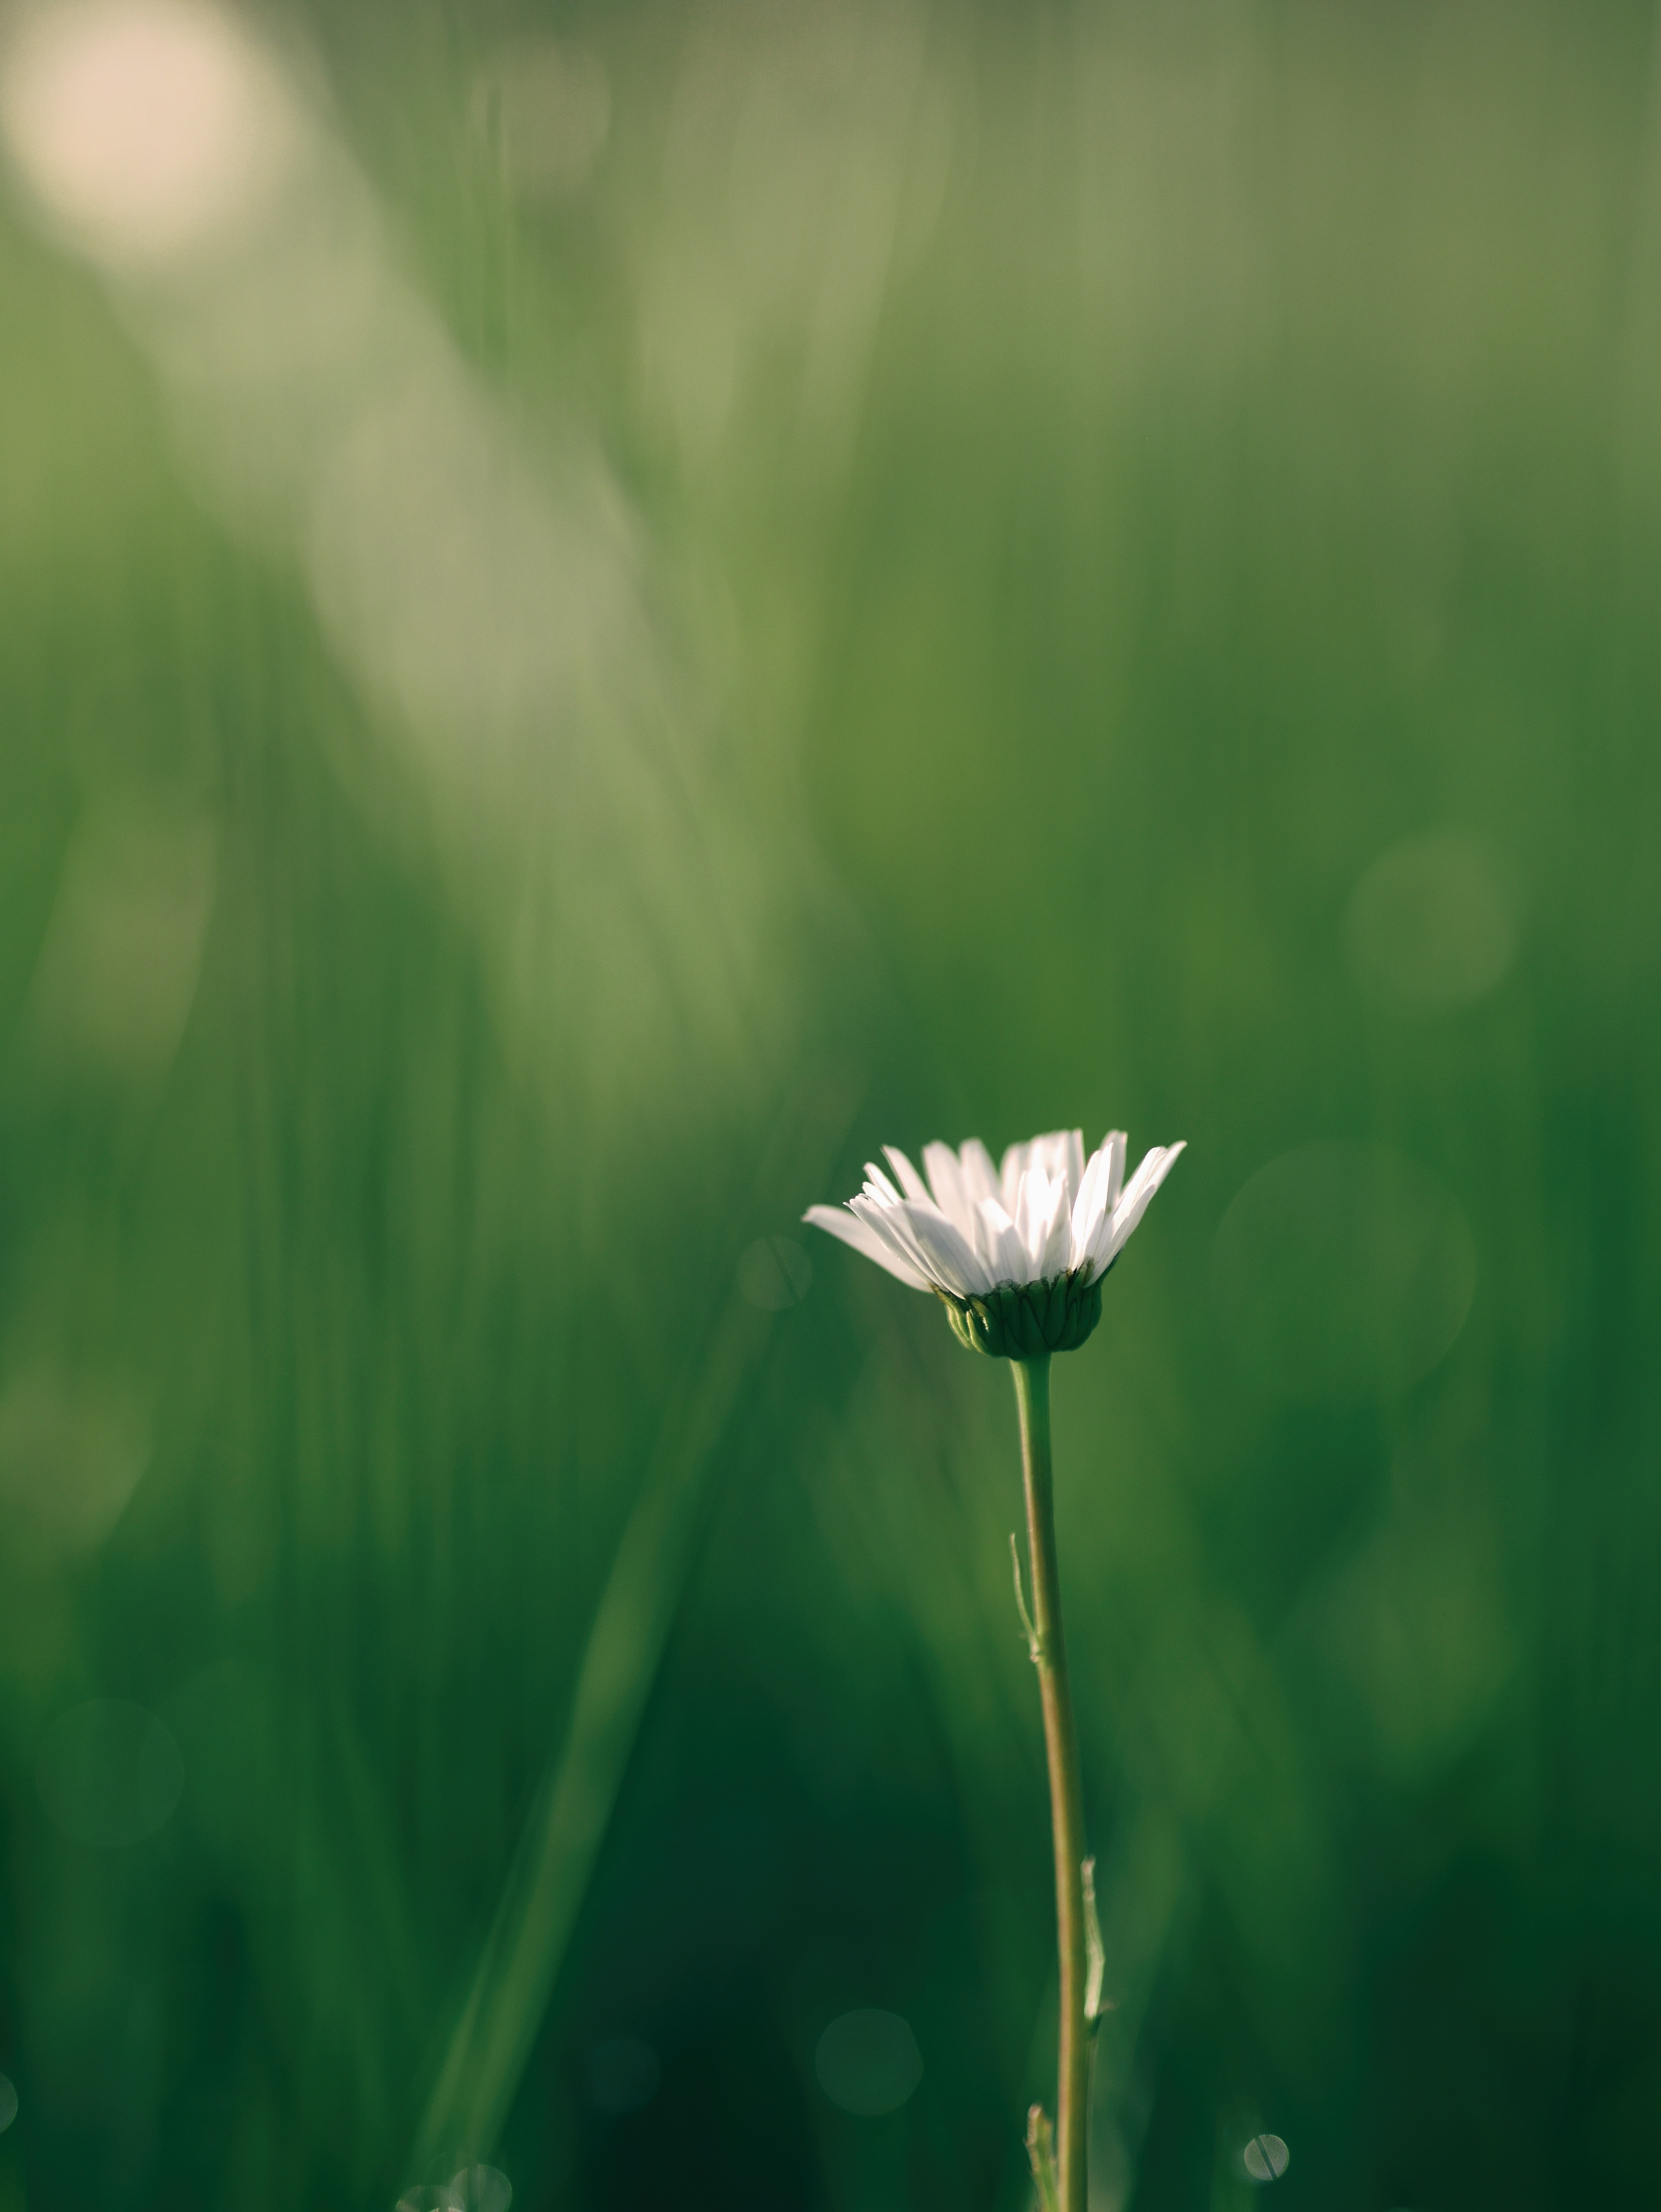
water, nature, grass, dew, plant, field, photography, meadow, dandelion, sunlight, leaf, flower, petal, daisy, green, reflection, flora, wildflower, close up, grassland, macro photography, flowering plant, grass family, plant stem, land plant